Juliaan Lampens

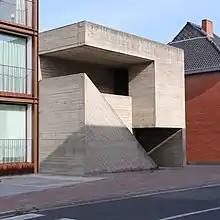
Library built in 1970 in Eke based on a design by Juliaan Lampens

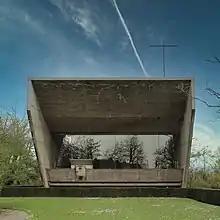
Pilgrimage chapel Kerselare near Oudenaarde, built in 1966 based on a design by Juliaan Lampens

After his studies in Ghent, Juliaan Lampens began his architectural career in Eke, East Flanders.